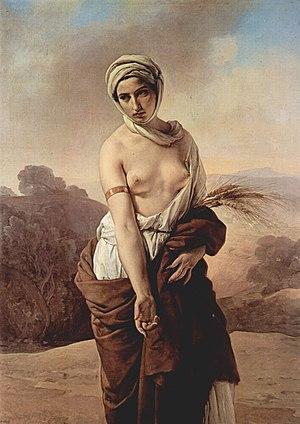
1ᵉʳ février : la compagnie britannique des Indes orientales achète Darjeeling au roi du Sikkim pour 3 000 roupies par an. La culture du thé commence au confluent du Brahmapoutre et de la rivière Kundil.